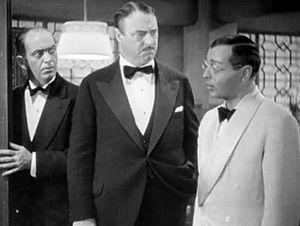
George Cooper est un acteur américain, né le 12 décembre 1892 à Newark, mort le 9 décembre 1943 à Los Angeles.
Sig Ruman est un acteur germano-américain, né le 11 octobre 1884 à Hambourg et mort le 14 février 1967 à Julian. À Hollywood, il s'était fait une sorte de spécialité des rôles d'Allemands antipathiques.